Cassia sieberiana

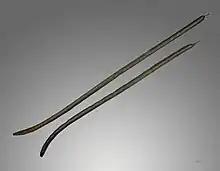
Fruit of "Cassia sieberiana", from Bobo-Dioulasso, Burkina Faso.

"Cassia sieberiana" grows best in well drained, humid soils with an annual rainfall of approximately 20 inches. It typically grows as a shrub in very dry regions. These shrubs grow in groups of other plants, they usually never grow alone.